David and Jonathan

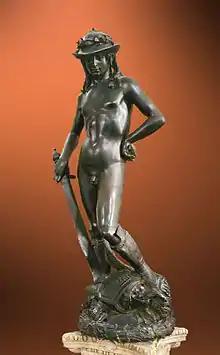
Bronze "David" by Donatello, 15th century

At his 1895 trial, Oscar Wilde cited the example of David and Jonathan in support of "The love that dare not speak its name": "Such a great affection of an elder for a younger man as there was between David and Jonathan, such as Plato made the very basis of his philosophy, and such as you find in the sonnets of Michelangelo and Shakespeare."